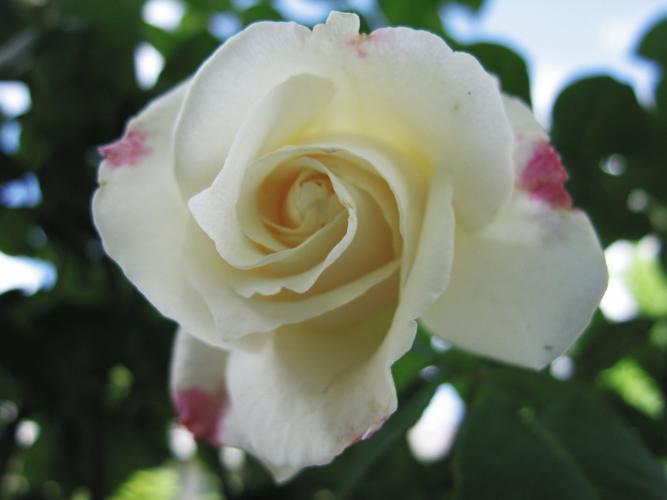
Label: rose